Svalbard

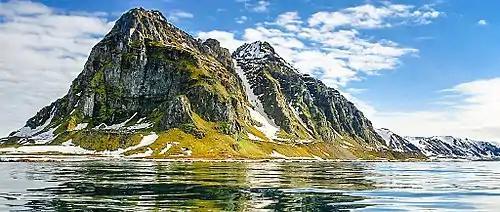
Prins Karls Forland was protected as Forlandet National Park in 1973

The Svalbard reindeer ("R. tarandus platyrhynchus") is a distinct subspecies; although it was previously almost extinct, it can be legally hunted (as can Arctic fox). It has also been documented that polar bears, desperate for food, hunt and successfully kill Svalbard reindeer. There are limited numbers of domesticated animals in the Russian settlements.